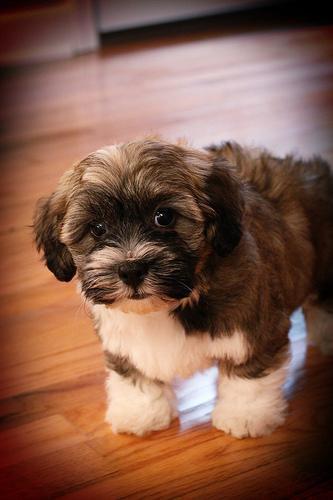
havanese